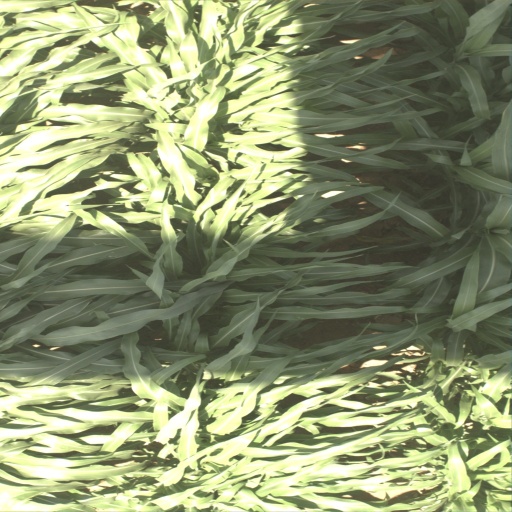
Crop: sorghum